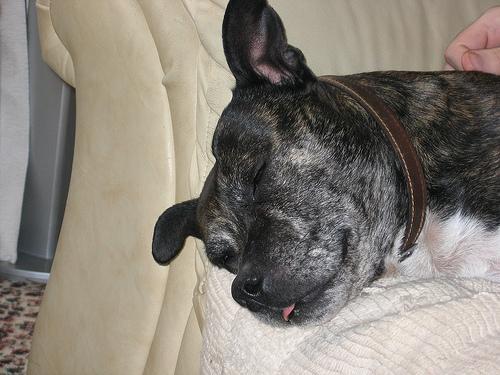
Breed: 203-n000015-Staffordshire_bullterrier